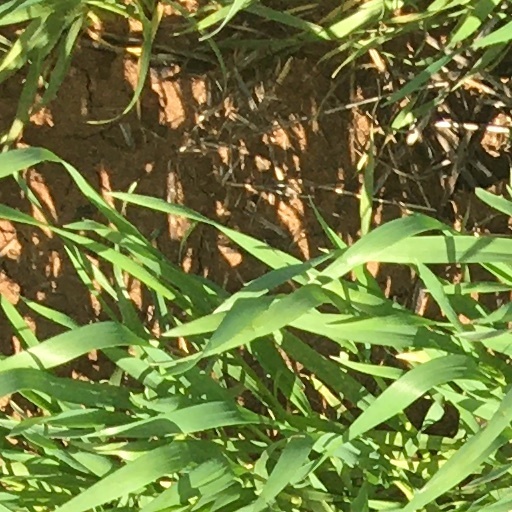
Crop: wheat